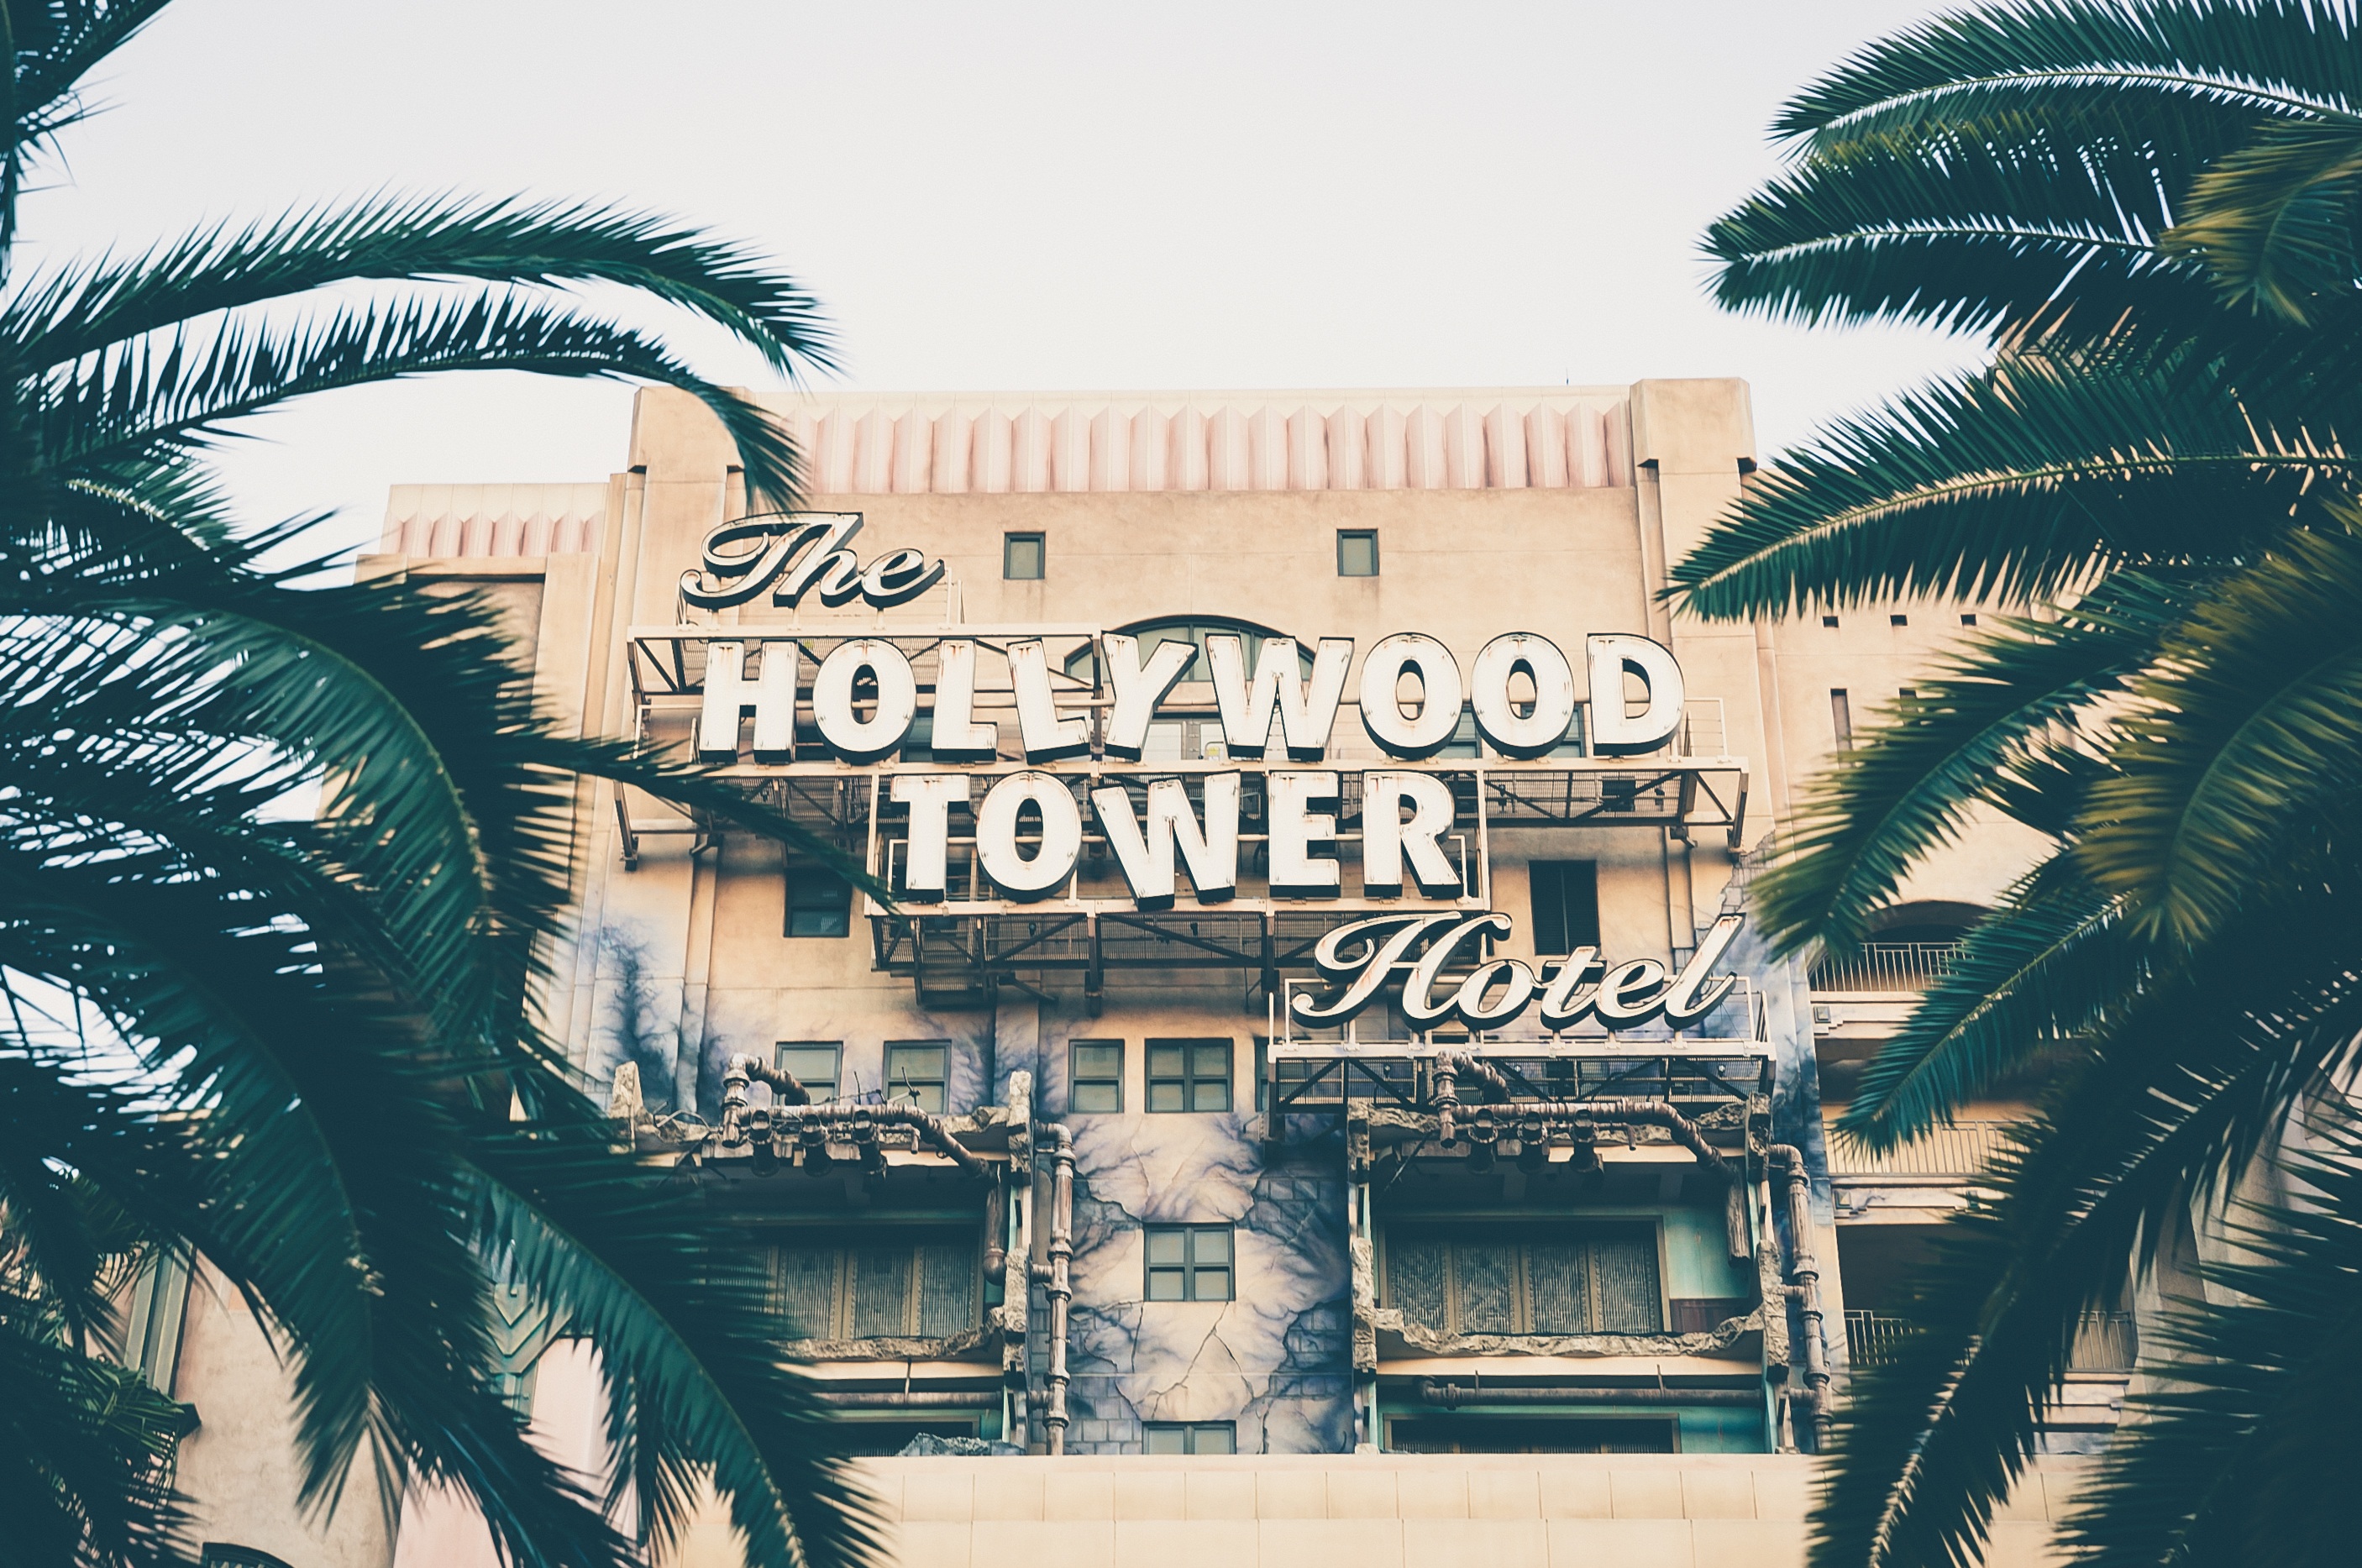
tree, architecture, building, trees, outdoors, art, illustration, hotel, photograph, image, palm trees, arecales, the hollywood tower hotel